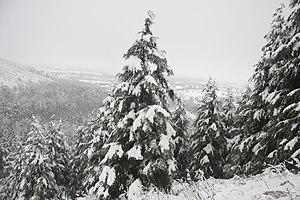
Le district d'Orakzai est une subdivision administrative de la province de Khyber Pakhtunkhwa au Pakistan. Il était intégré aux régions tribales jusqu'à leur fusion avec la province en 2018 et était jusqu'alors appelé agence d'Orakzai.